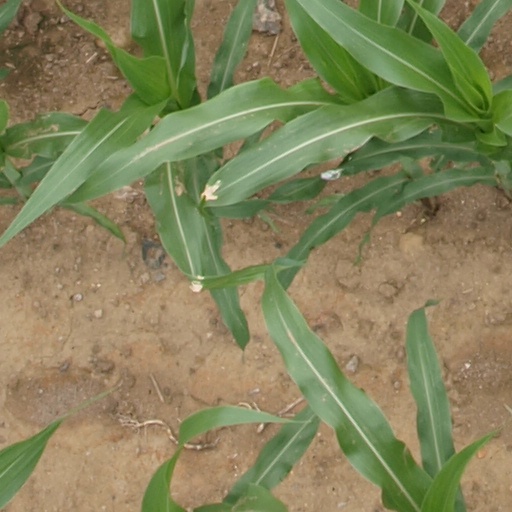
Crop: maize; corn